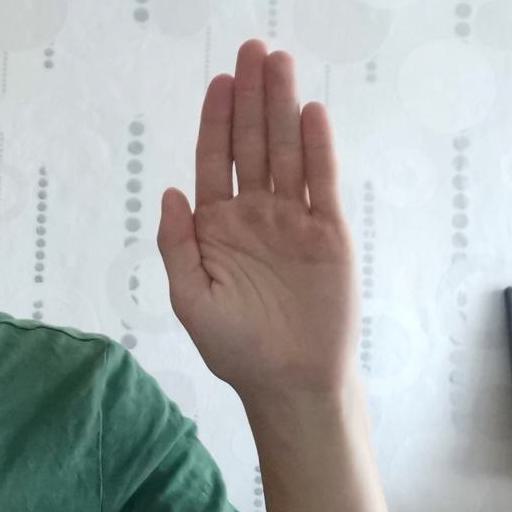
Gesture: stop